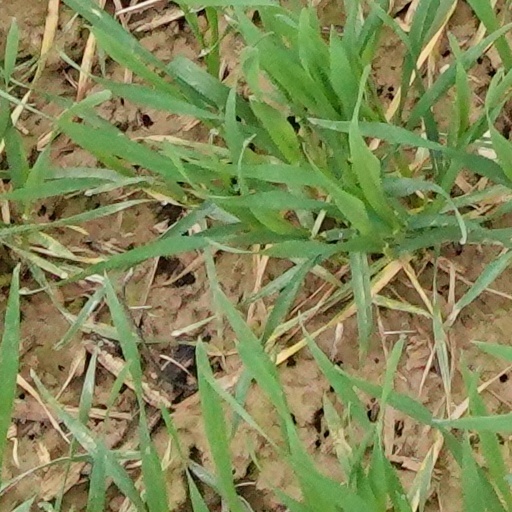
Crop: wheat